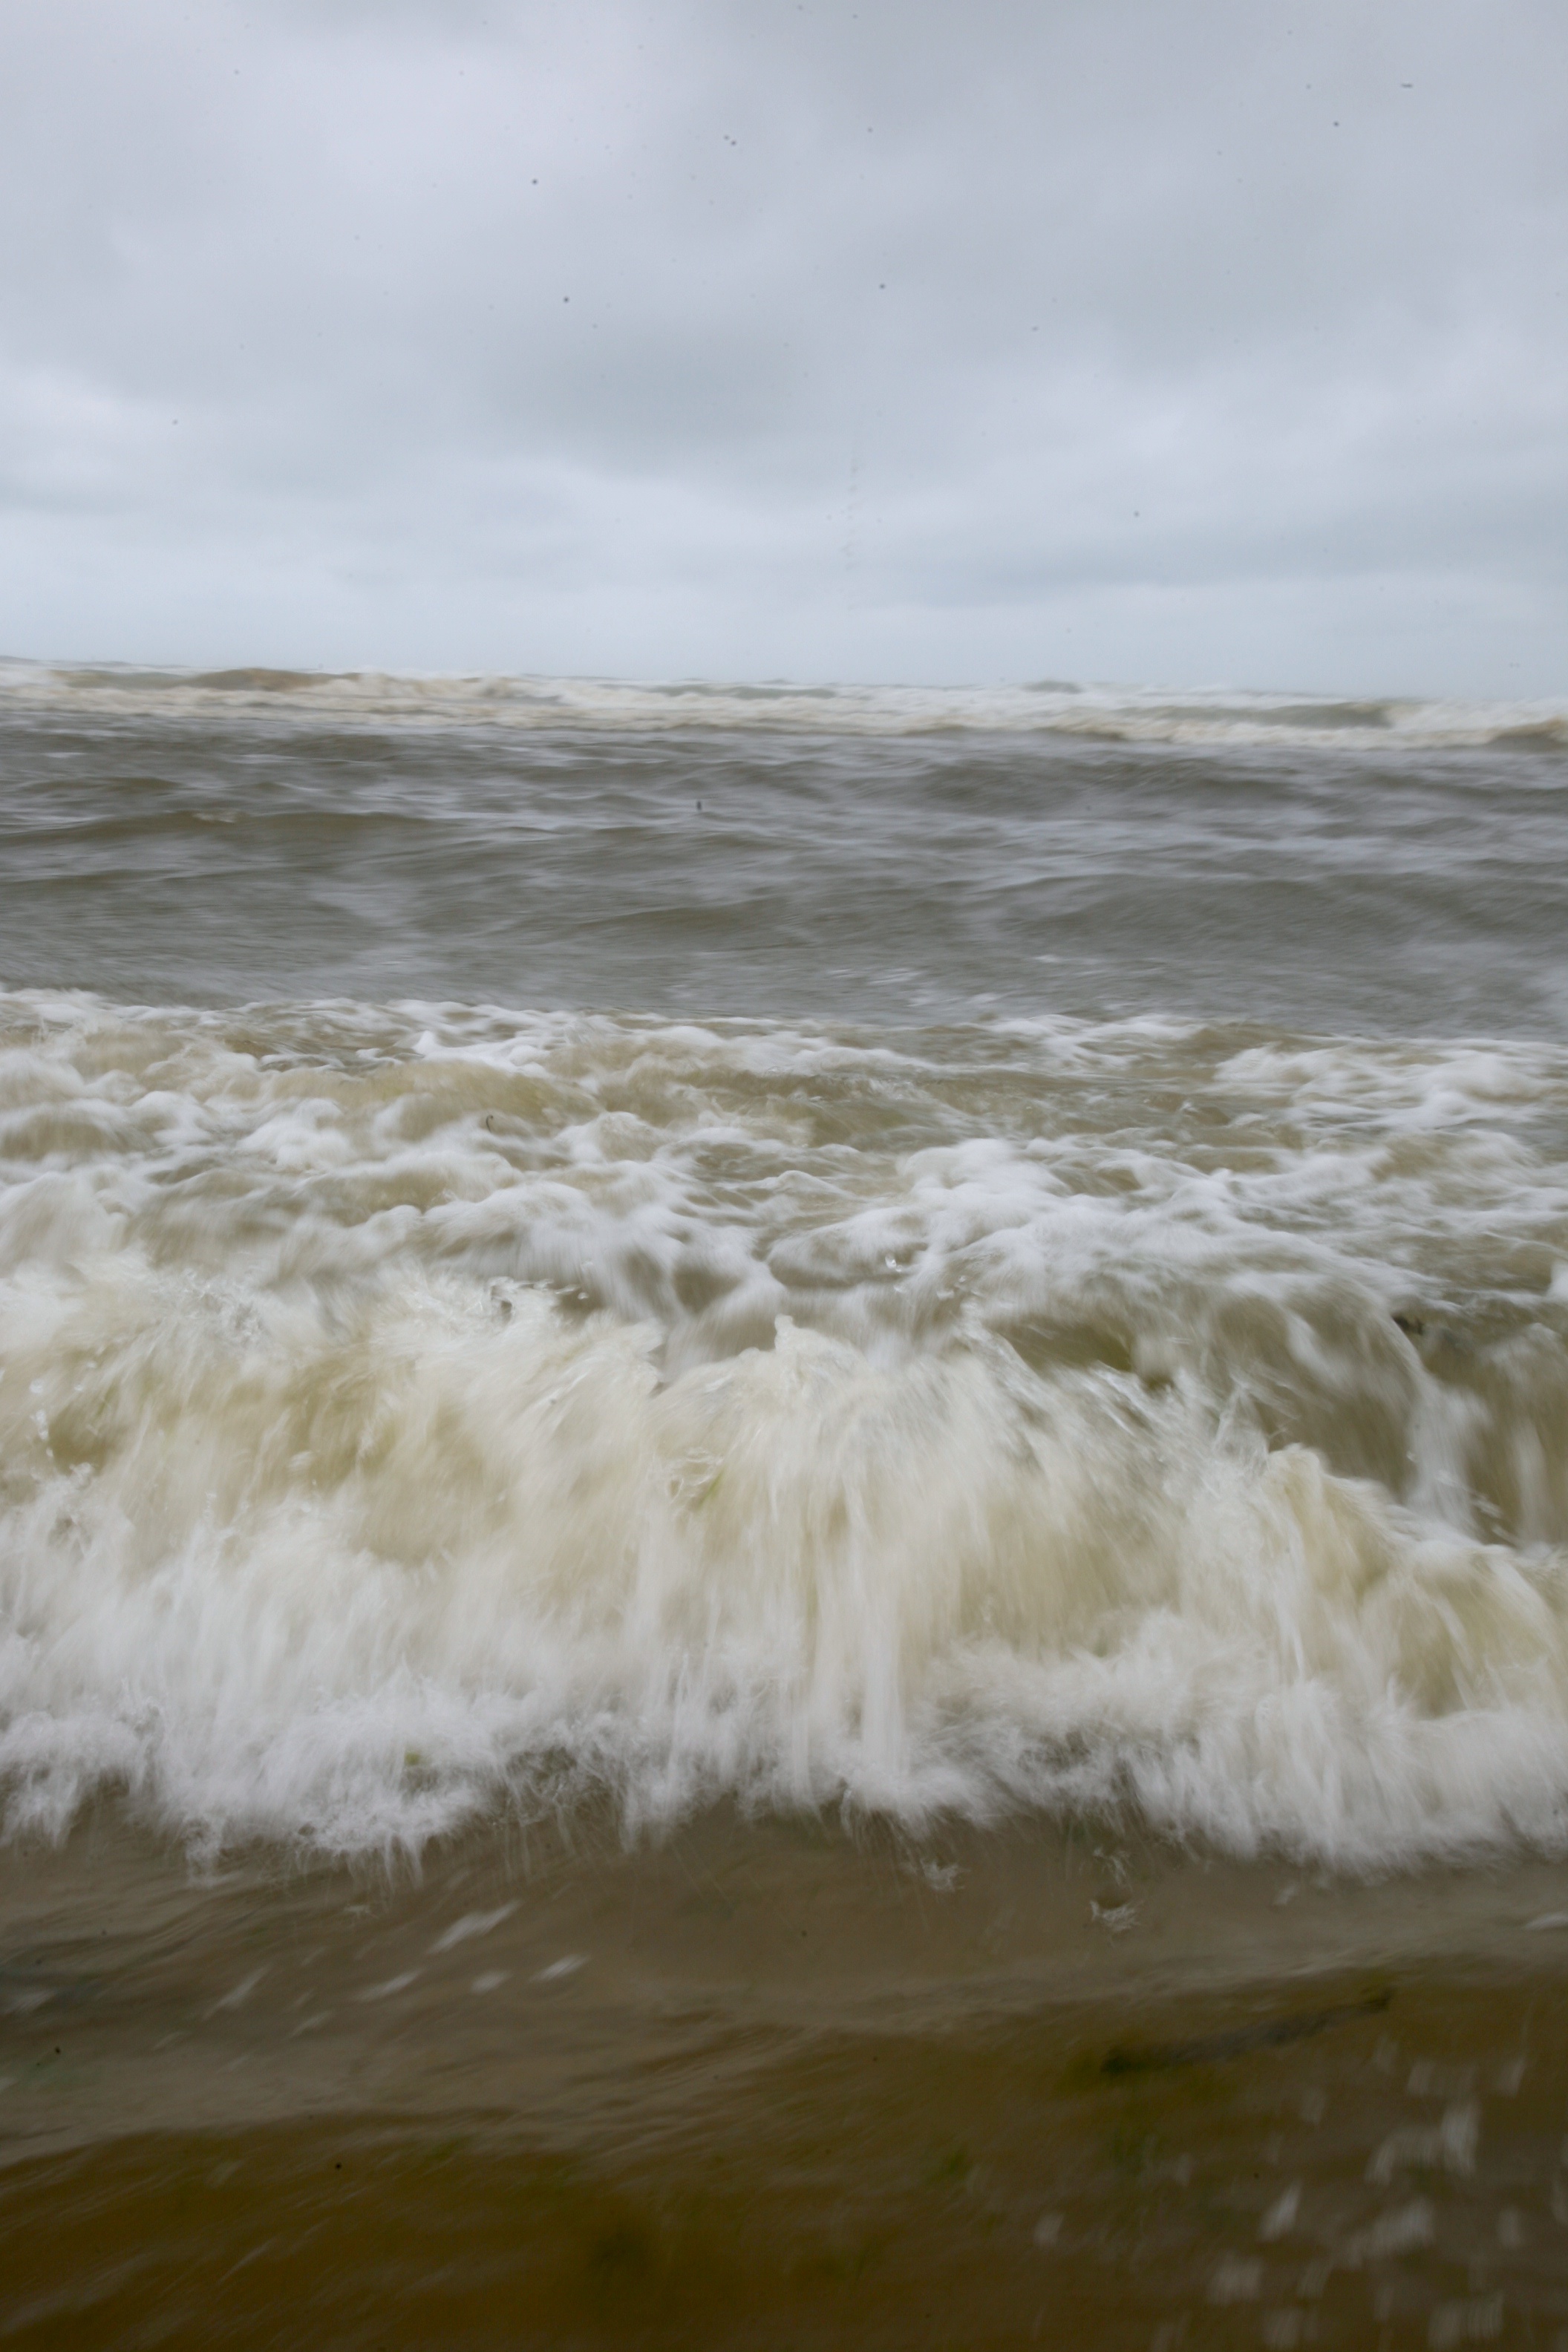
beach, sea, coast, water, sand, ocean, horizon, cloud, shore, wave, wind, france, weather, body of water, strand, mer, playa, channel, cume, frankreich, vague, scum, pasdecalais, cotedopale, stellaplage, manche, cucq, welle, mudflat, atmospheric phenomenon, wind wave